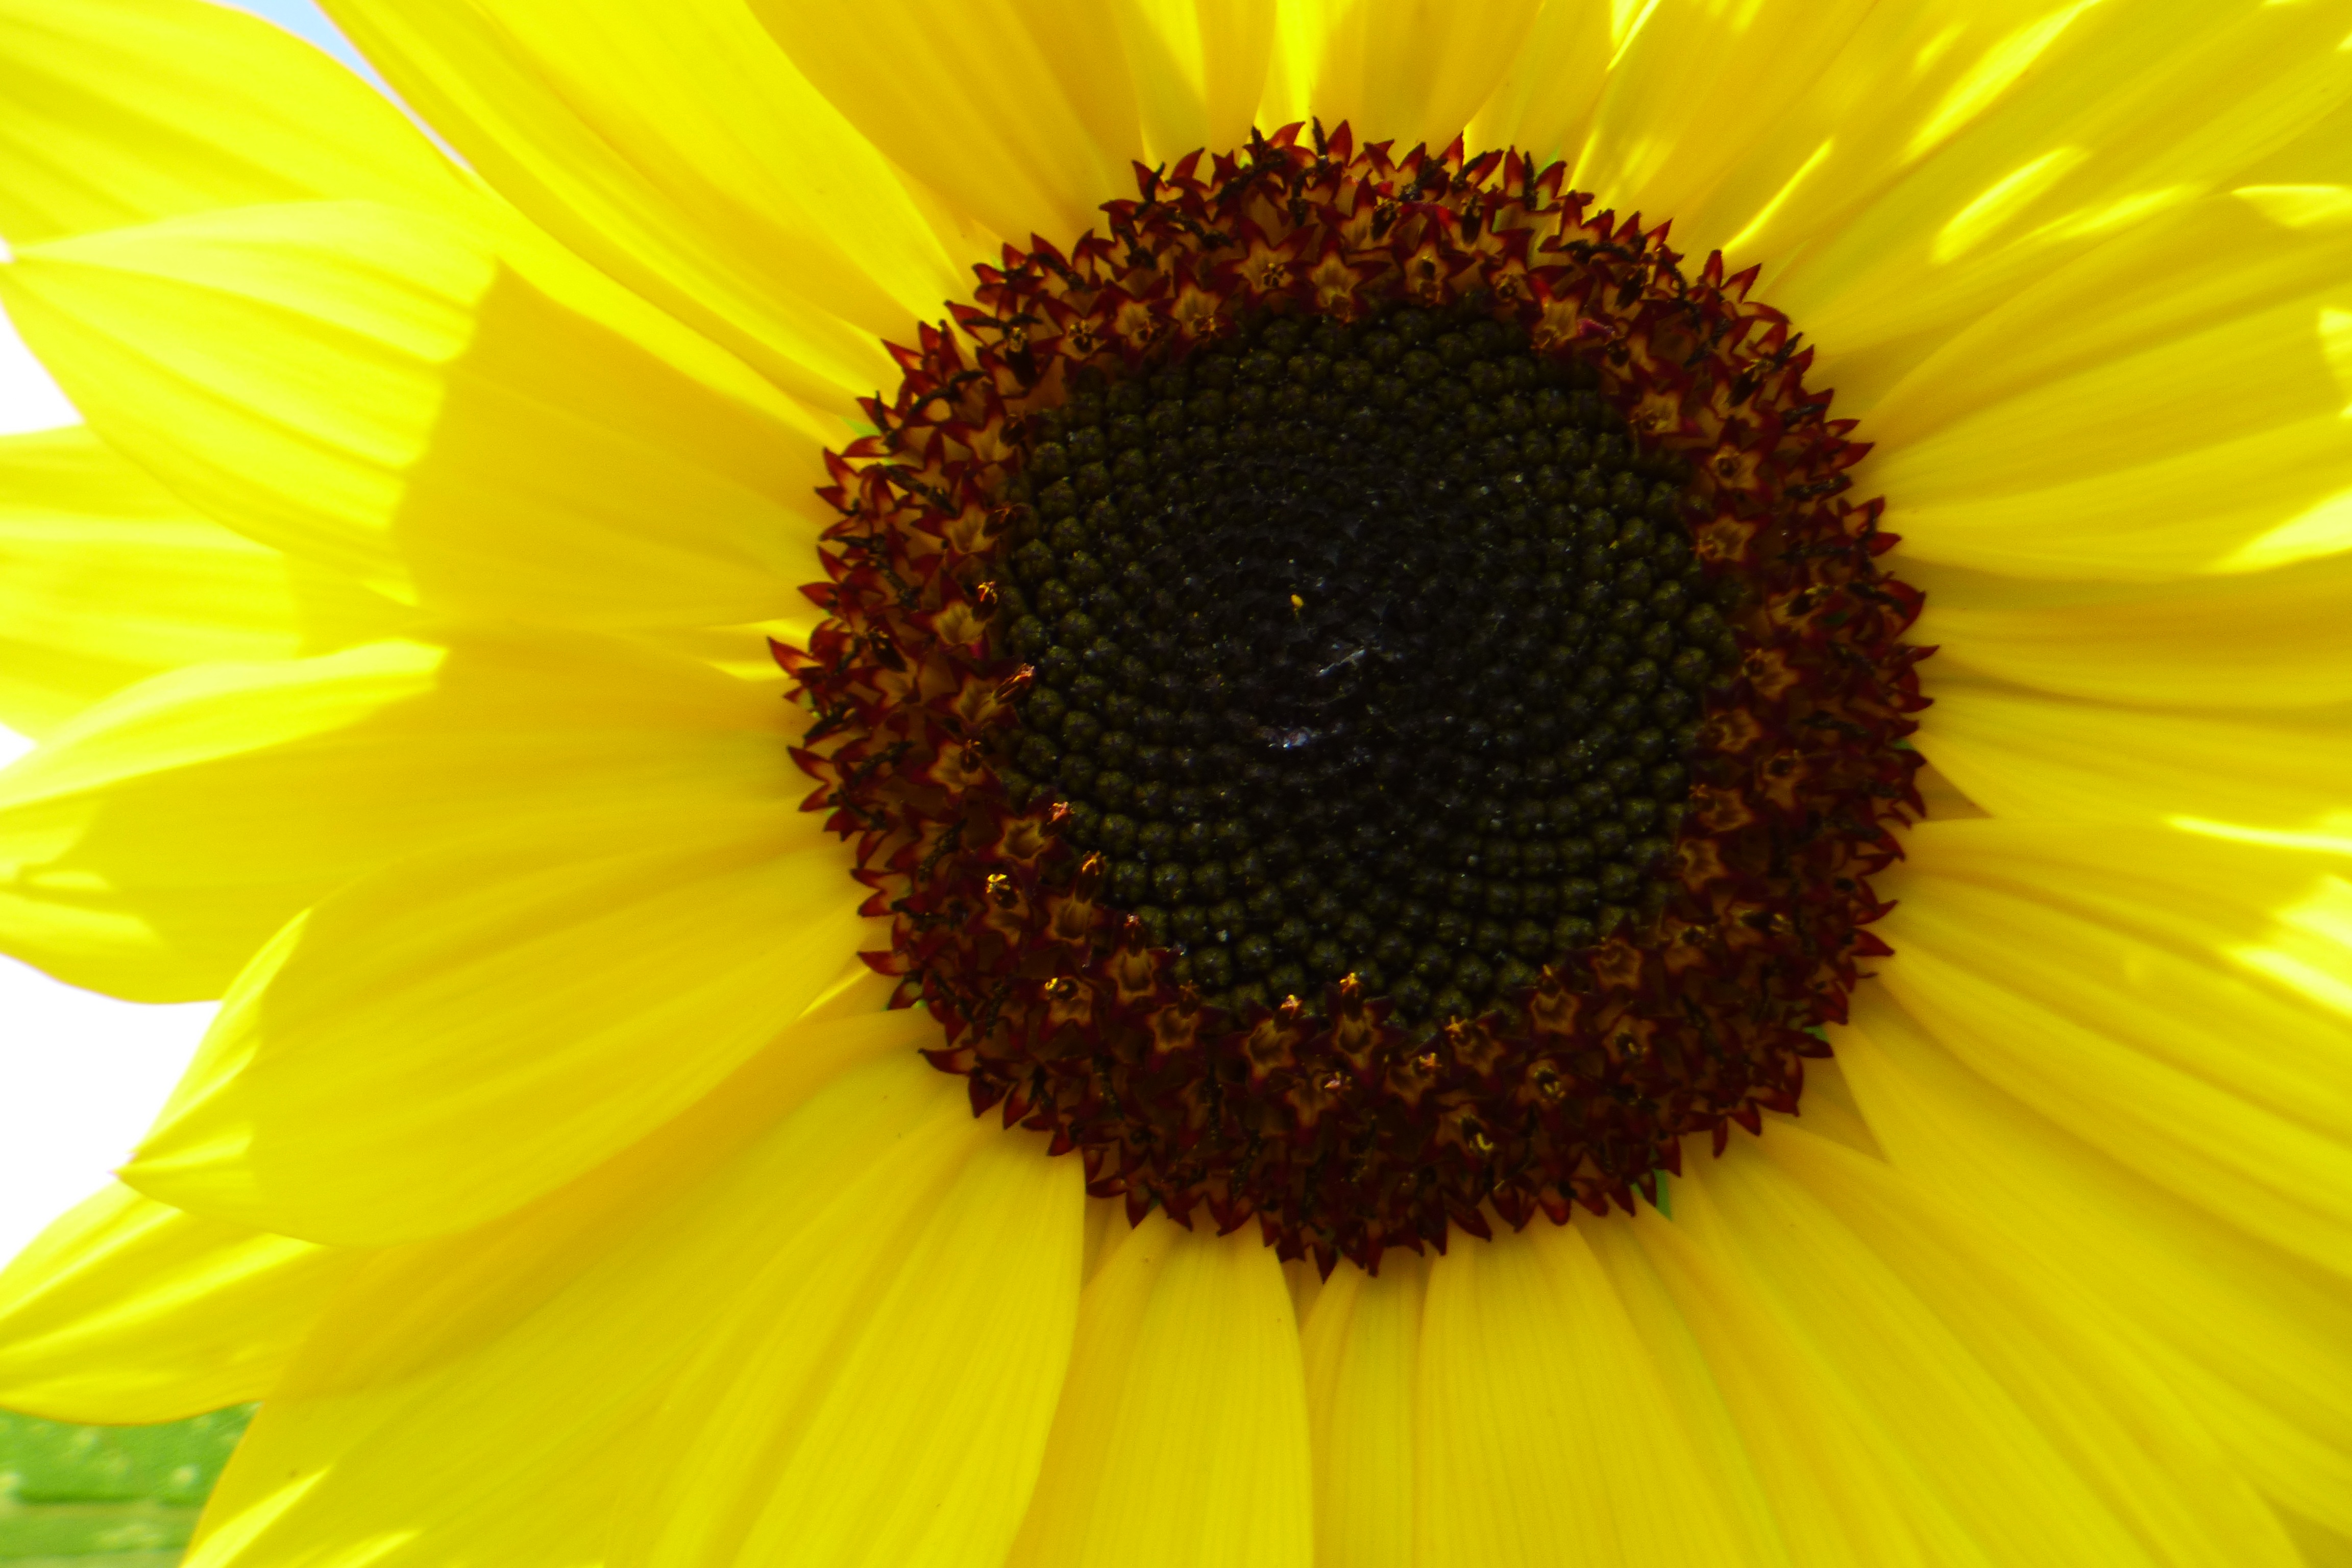
nature, plant, sun, flower, petal, bloom, pollen, yellow, sunflower, yellow flower, close up, sunflowers, vegetarian food, macro photography, flowering plant, daisy family, sunflower seed, annual plant, plant stem, land plant